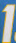
Number: 1